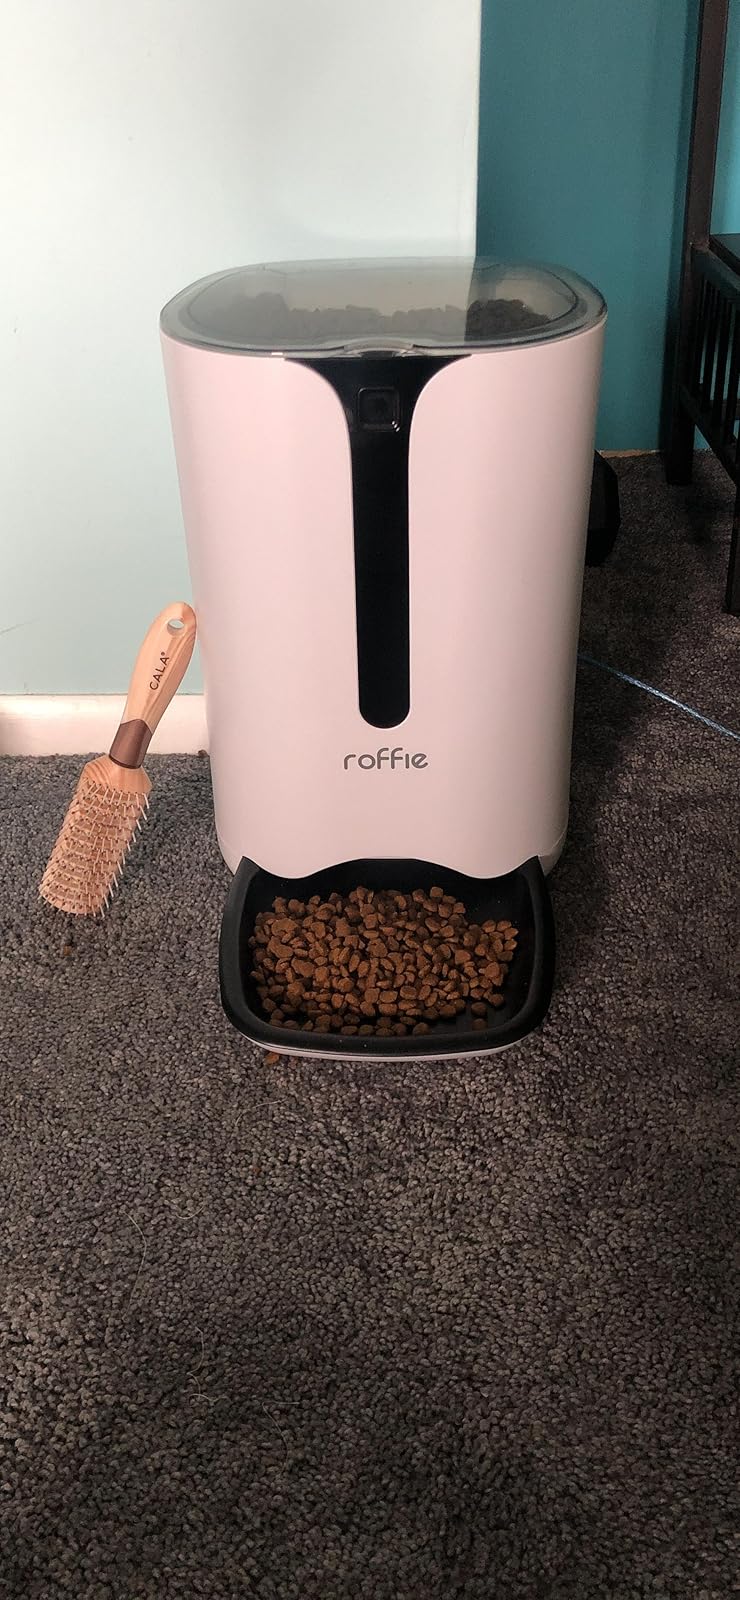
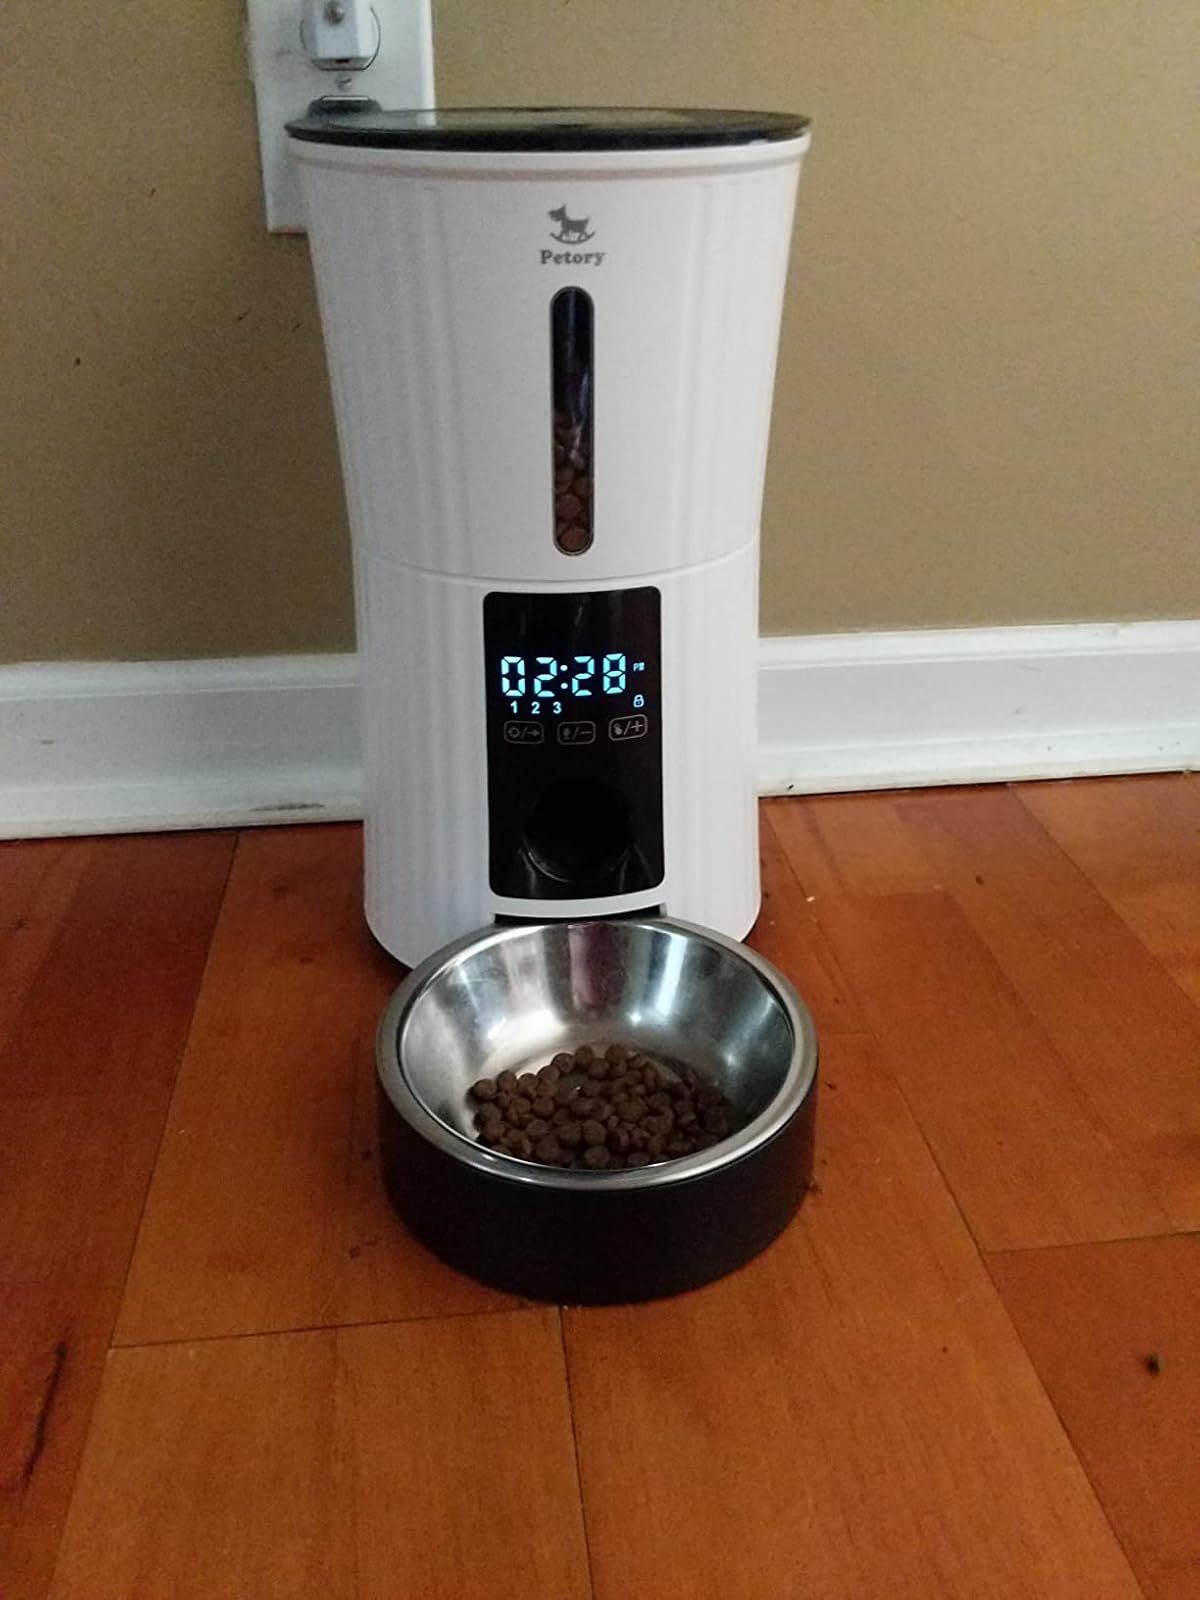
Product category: items_feeder
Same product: no